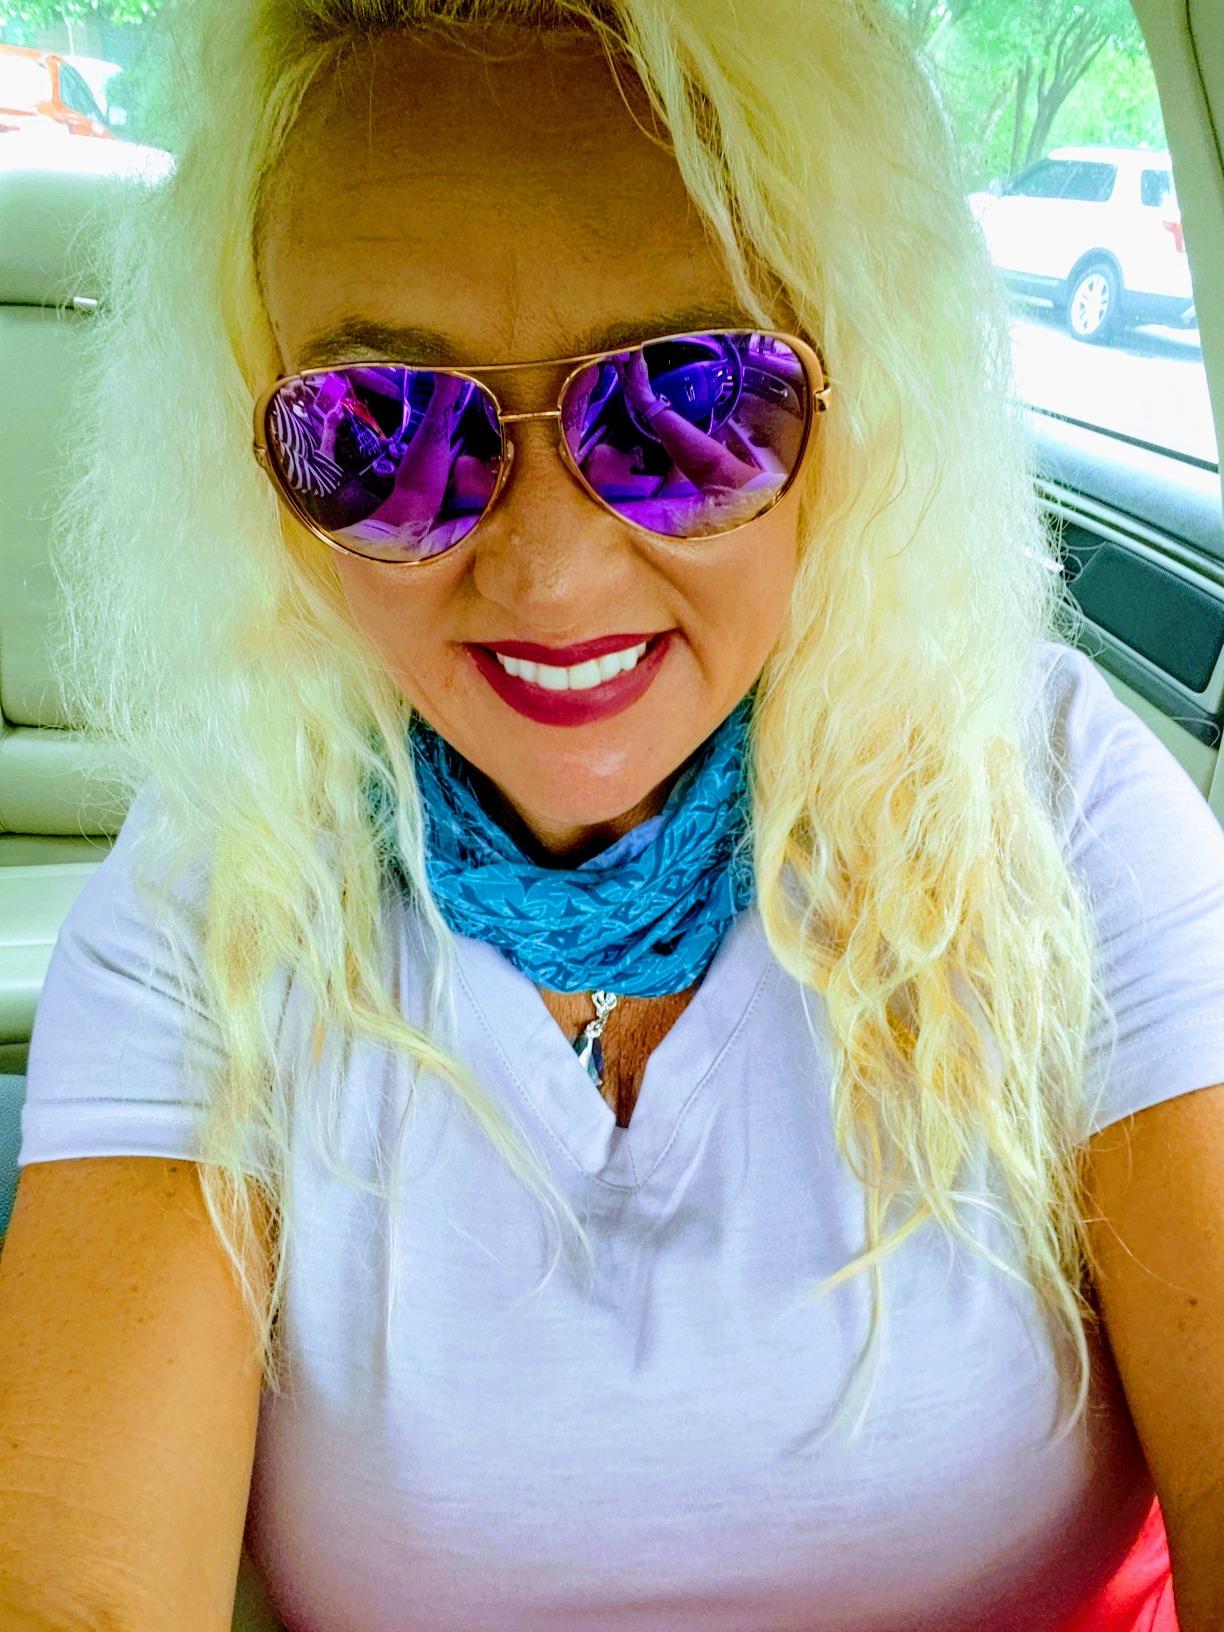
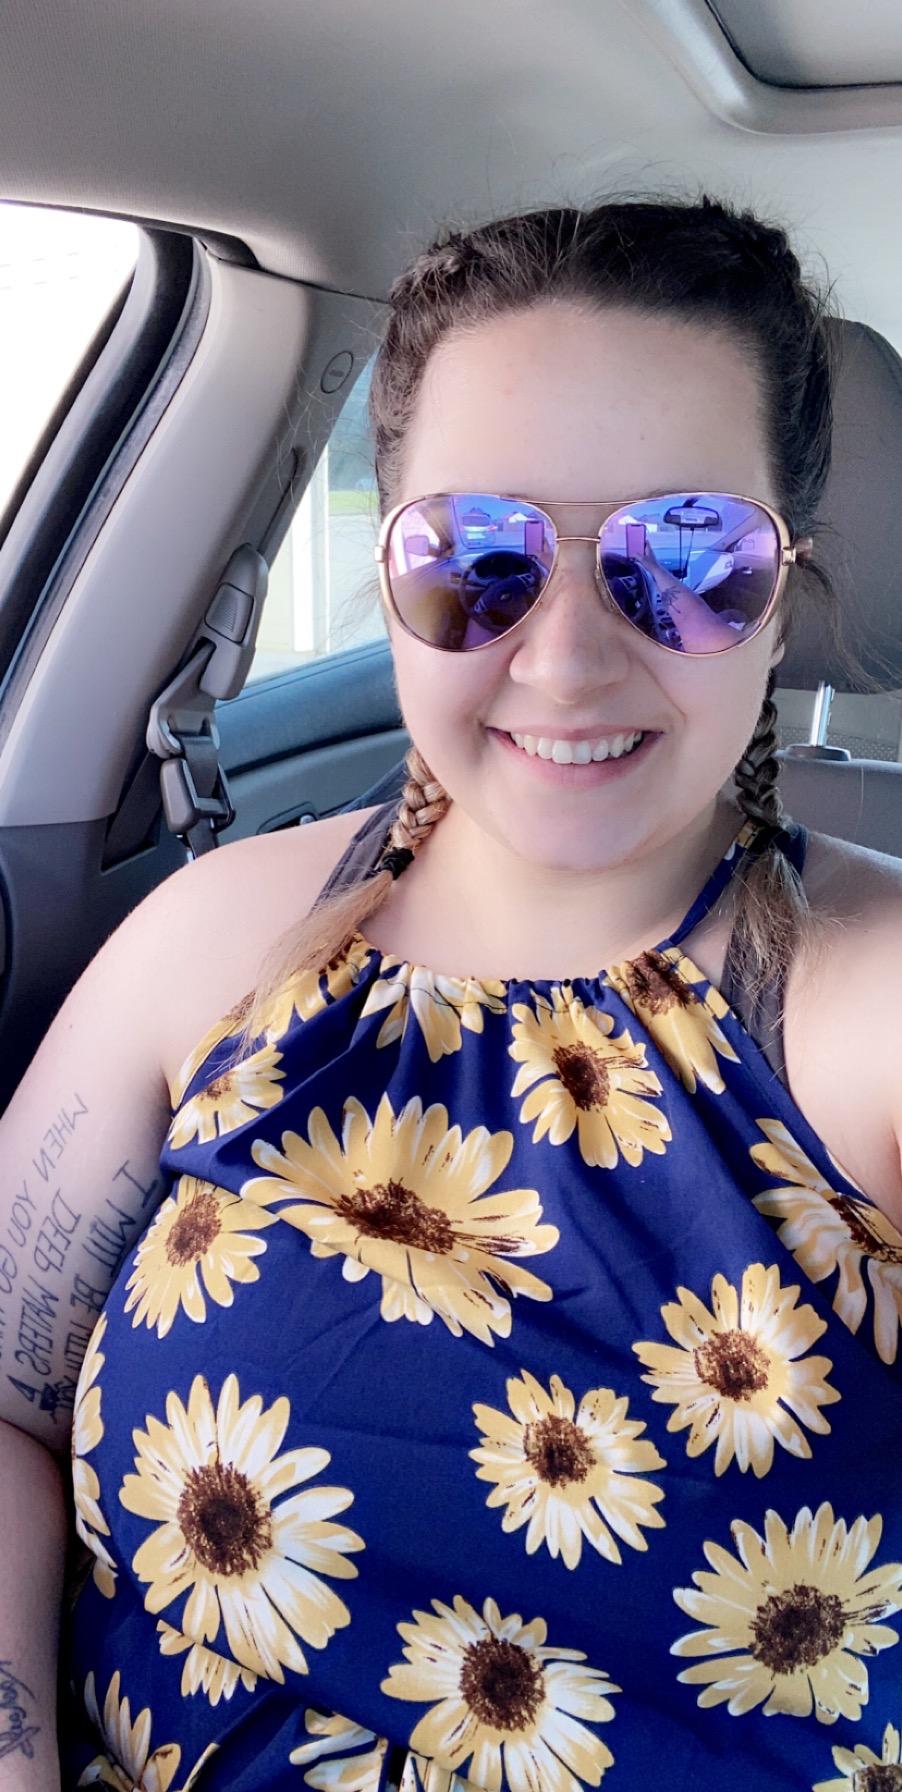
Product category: accessories_sunglasses
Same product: yes